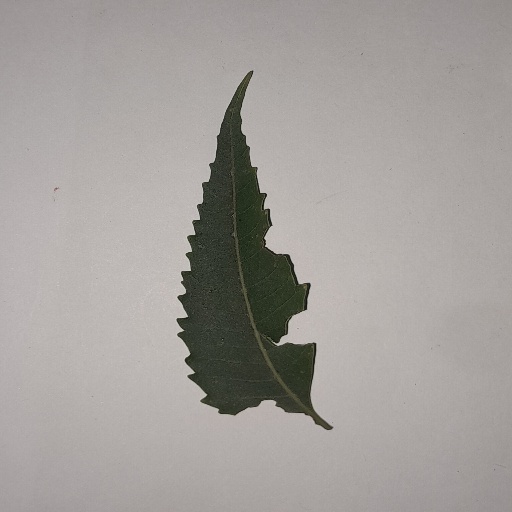
Species: Neem
Leaf condition: Shot Hole Leaf